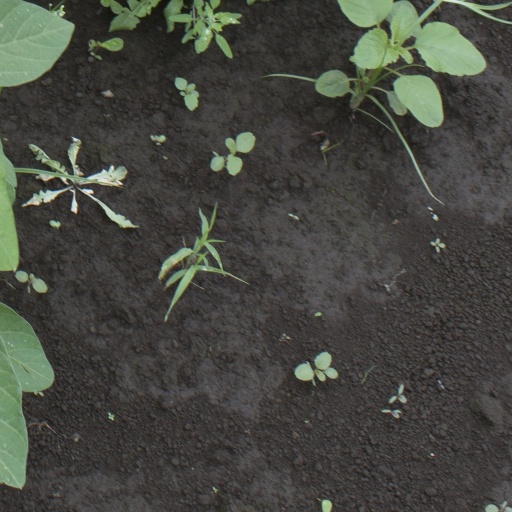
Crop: soybean